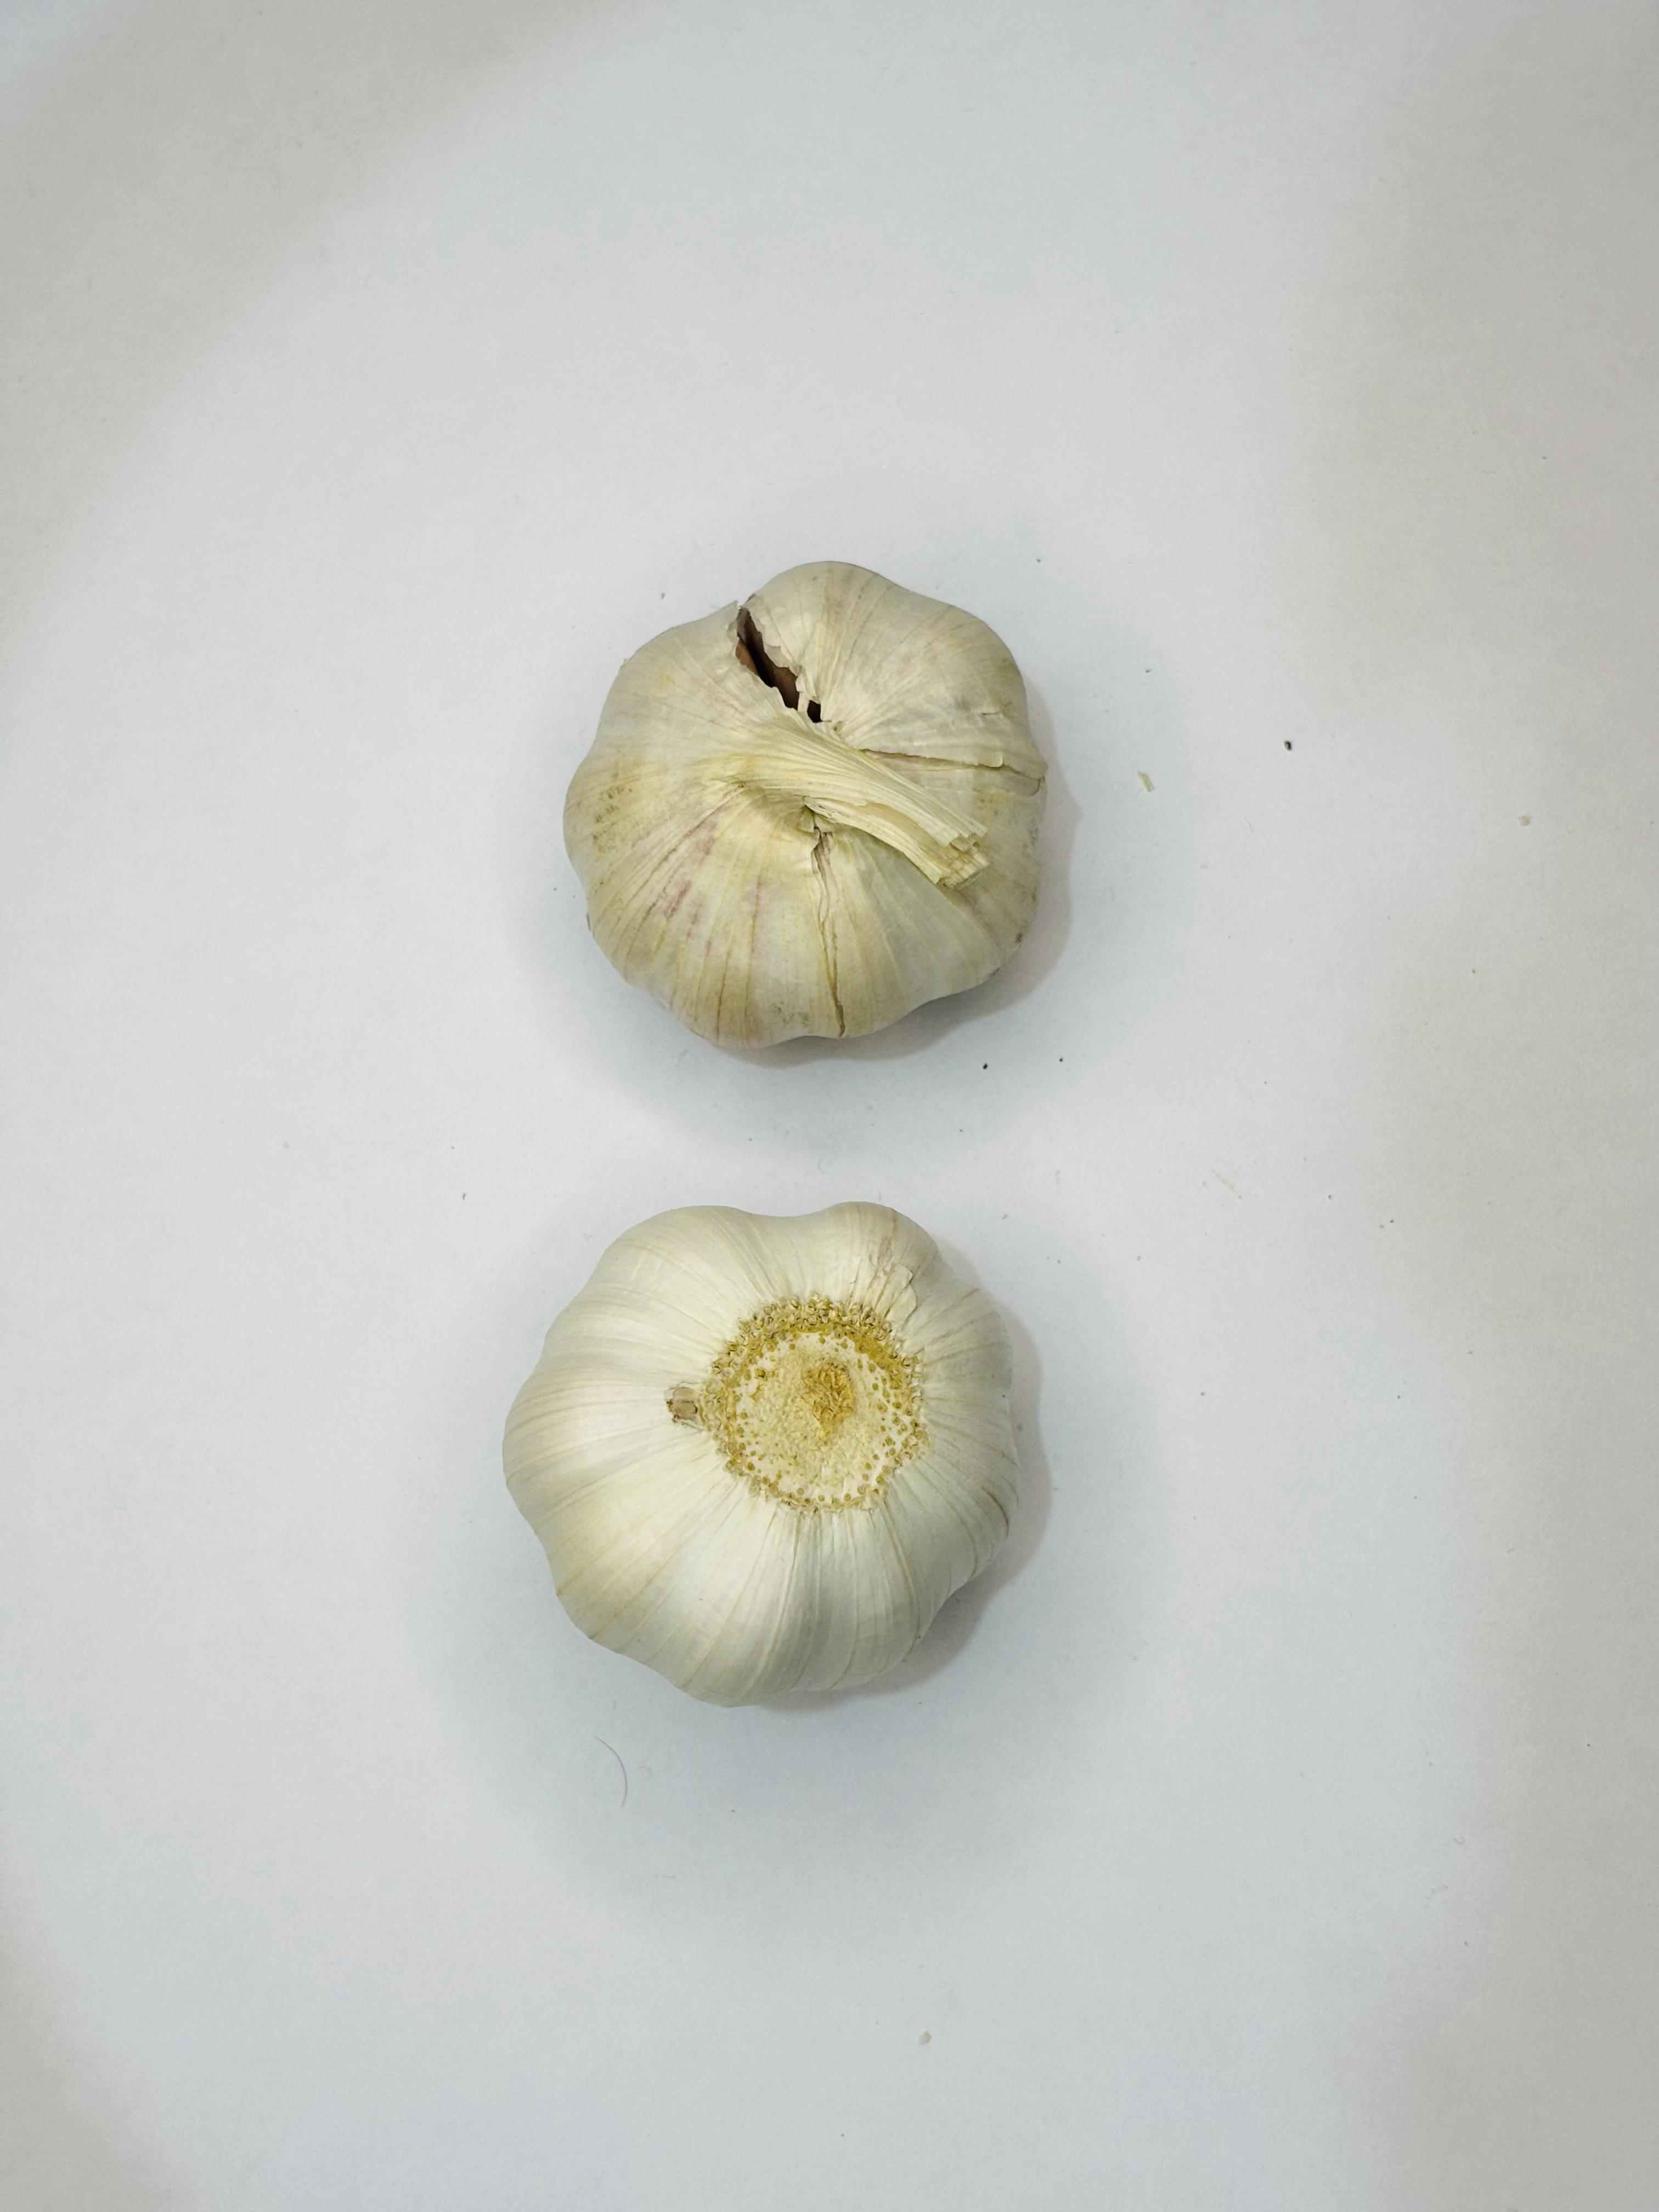
Label: Garlic